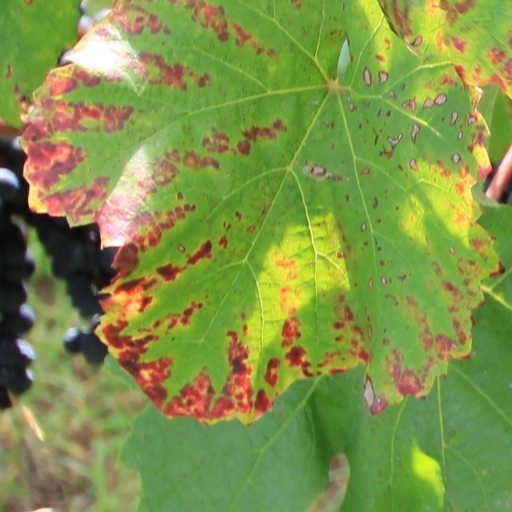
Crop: grape